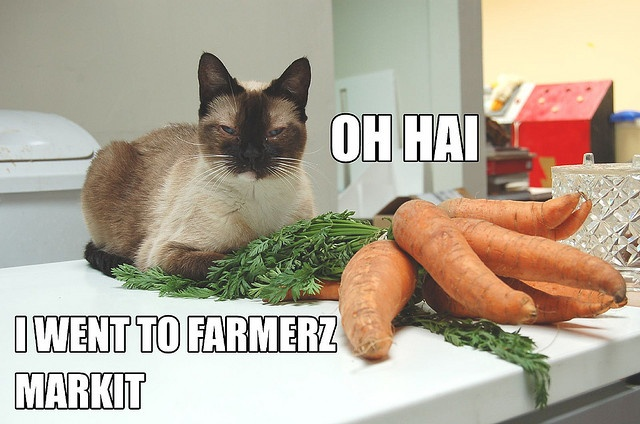
a picture of a cat sitting next to some big carrots with a joke written on it
A meme of a cat sitting on the counter with carrots saying " I went to farmerz markit"
A cat that is sitting next to some carrots.
A cat sitting next to a bunch of giant carrots.
a cat one a counter top next to several carrots